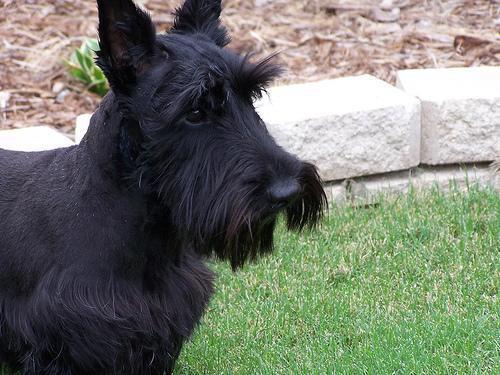
scottish terrier